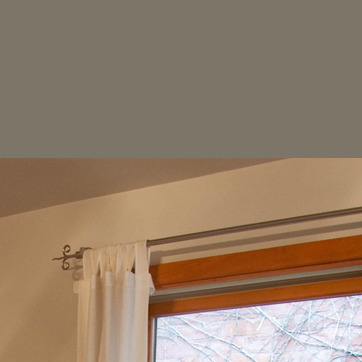
Material: painted